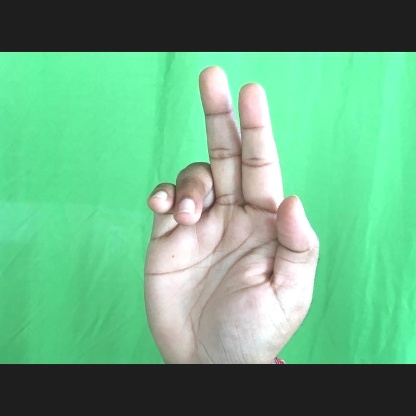
Mudra: Ardhapathaka